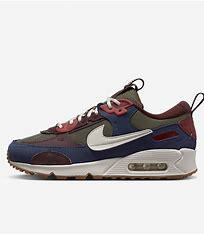
Brand: Nike
Model: Air Max 90 Sale